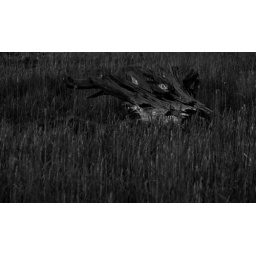
beast in the grass